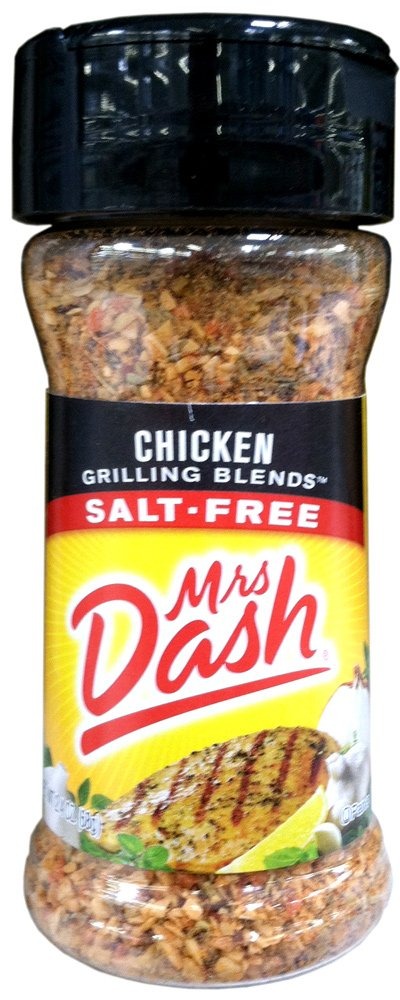
Item Name: Mrs. Dash CHICKEN GRILLING BLEND Salt-Free Seasoning 2.5oz (8 Pack)
Value: 8.0
Unit: Count

Price: 4.49